Samak Sundaravej

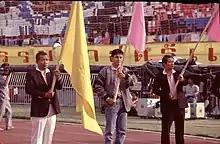
Samak (left) in 1980

In 1979, Samak founded the right-wing Thai Citizens' Party. In the 1979 General Elections, it defeated the incumbent Democrat Party by winning 29 of the 39 seats in Bangkok. In the 1983 General Elections, it extended its base to 36 seats, and did not suffer greatly from the Democrat surge in 1986.